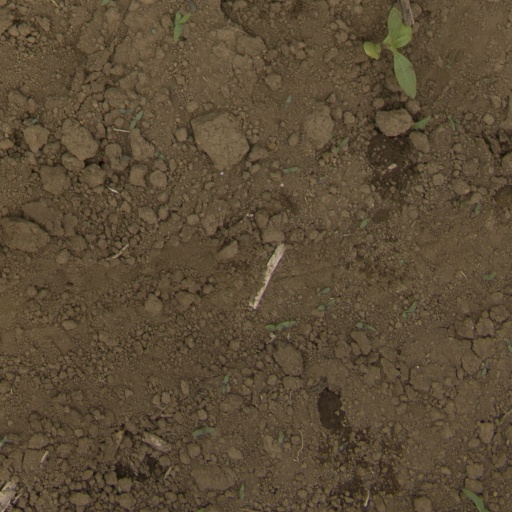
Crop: Jerusalem artichoke